Ludwig Wittgenstein

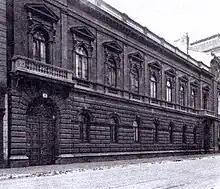
Palais Wittgenstein, the family home, around 1910

Wittgenstein was ethnically Jewish. His mother was Leopoldine Maria Josefa Kalmus, known among friends as "Poldi". Her father was a Bohemian Jew, and her mother was an Austrian-Slovene Catholic—she was Wittgenstein's only non-Jewish grandparent. Poldi was an aunt of the Nobel Prize laureate Friedrich Hayek on his maternal side. Wittgenstein was born at 8:30 on 26 April 1889 in the "Villa Wittgenstein" at what is today Neuwaldegger Straße 38 in the suburban parish Neuwaldegg outside Vienna.